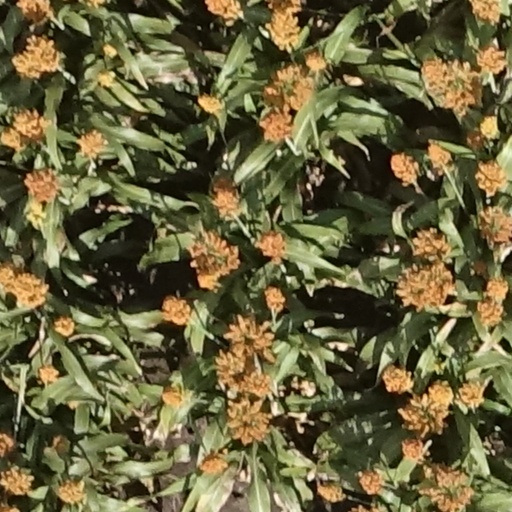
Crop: sorghum